Organized crime in Italy

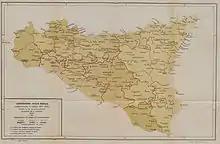
1900 map of Mafia presence in Sicily. Towns with Mafia activity are marked with red dots, while towns marked with black dots indicate the absence of Mafia activity.

The word "mafia" originated in Sicily. The Sicilian noun (in ) roughly translates to mean "swagger", but can also be translated as "boldness, bravado". In reference to a man, "mafiusu" in 19th-century Sicily was ambiguous, signifying a bully, arrogant but also fearless, enterprising and proud, according to scholar Diego Gambetta. In reference to a woman, however, the feminine-form, ""mafiusa"", means a beautiful or attractive female. The Sicilian word "mafie" refers to the caves near Trapani and Marsala, which were often used as hiding places for refugees and criminals.